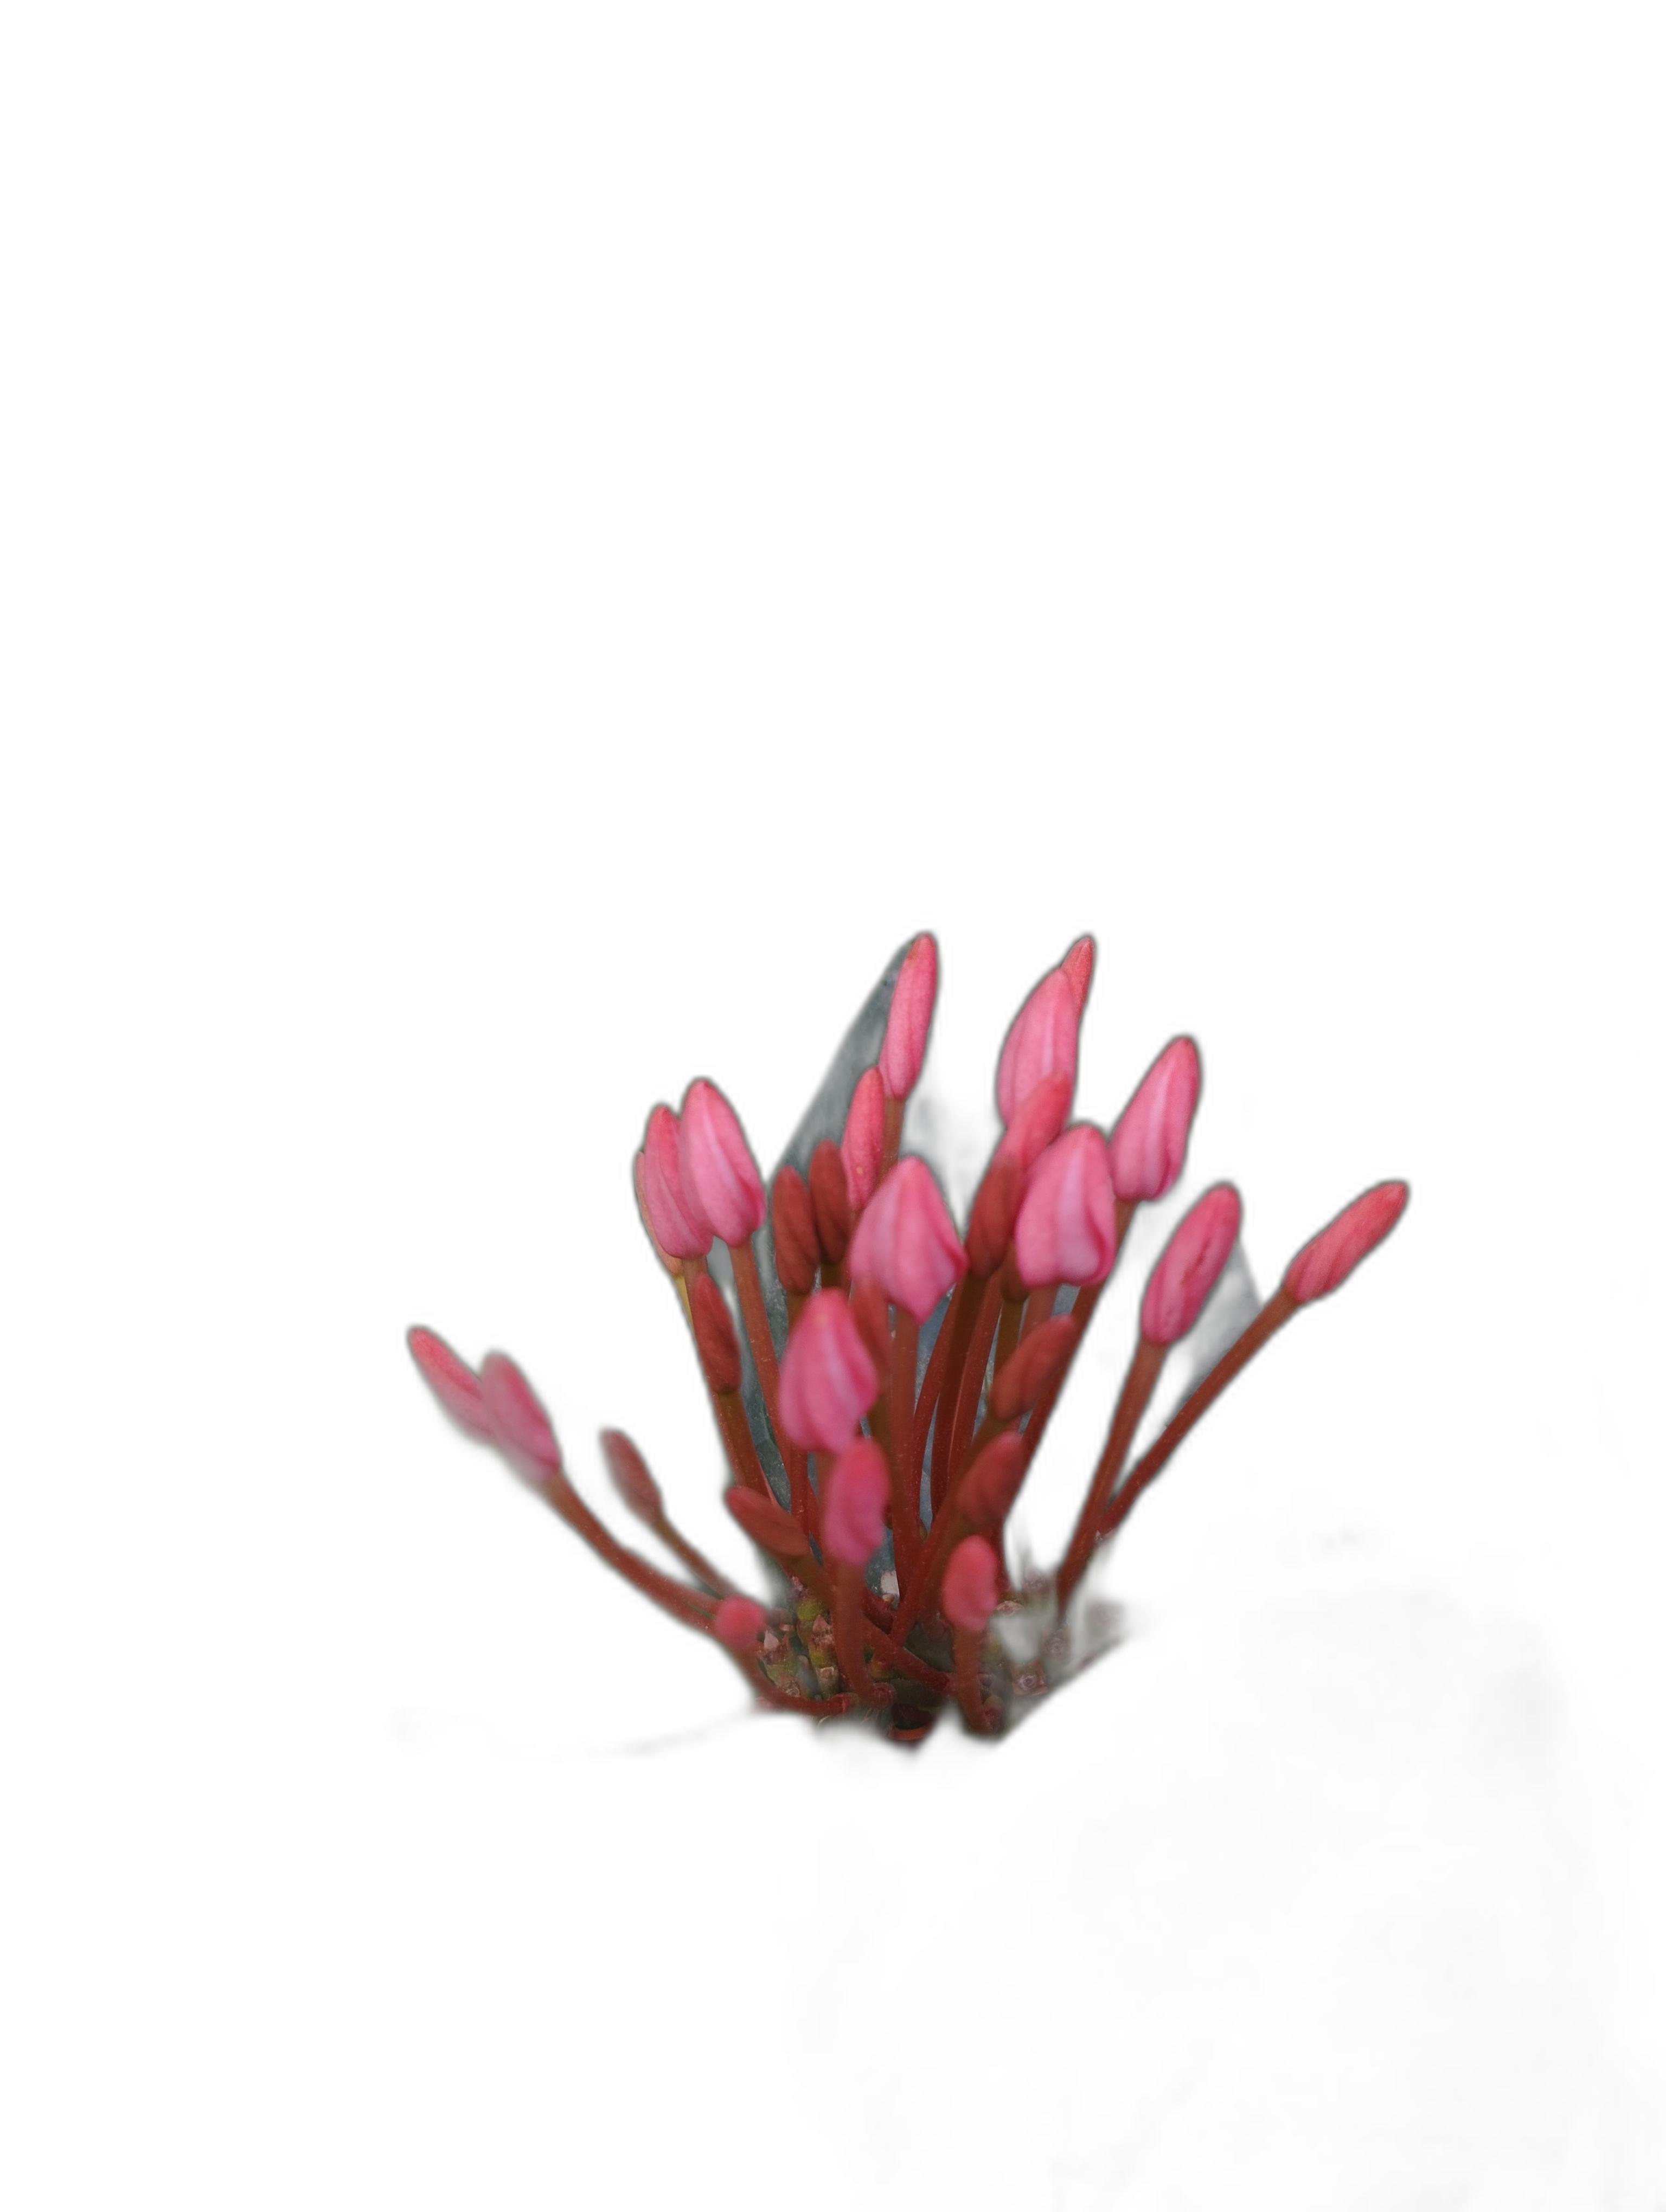
Label: Jungle geranium